Reed Log House

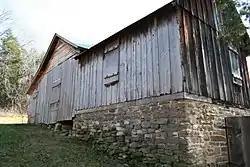
Reed Log House

Reed Log House, also known as Macy Cabin, Prather House and Keller House , is a historic home located in the Ozark National Scenic Riverways near Eminence, Shannon County, Missouri. It was built in 1857, with two additions dating from about 1885 and 1910. It is a one-story, vernacular Ozark pine log structure with vertical board siding on a stone foundation.